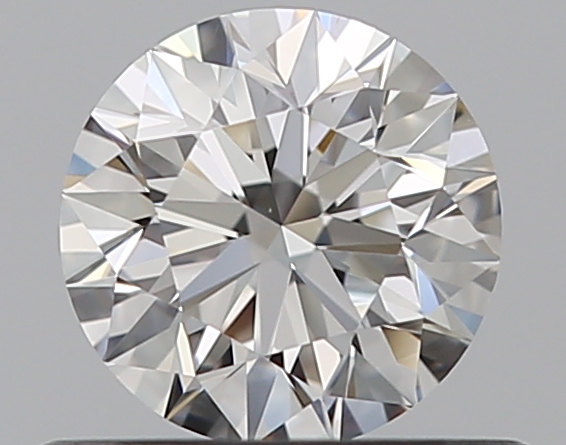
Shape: round
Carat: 0.5
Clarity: VS1
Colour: G
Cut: EX
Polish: EX
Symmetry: EX
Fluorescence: N
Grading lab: GIA
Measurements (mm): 5.04 x 5.07 x 3.18